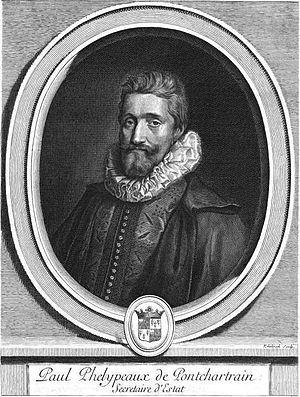
Paul Phélypeaux de Pontchartrain, seigneur de Pontchartrain et de Villesavin, est un homme d'État français né à Blois en 1569 mort à Castelsarrasin le 21 octobre 1621.
La Maison Phélypeaux, originellement appelée Le Picard, est une ancienne famille de la noblesse française.